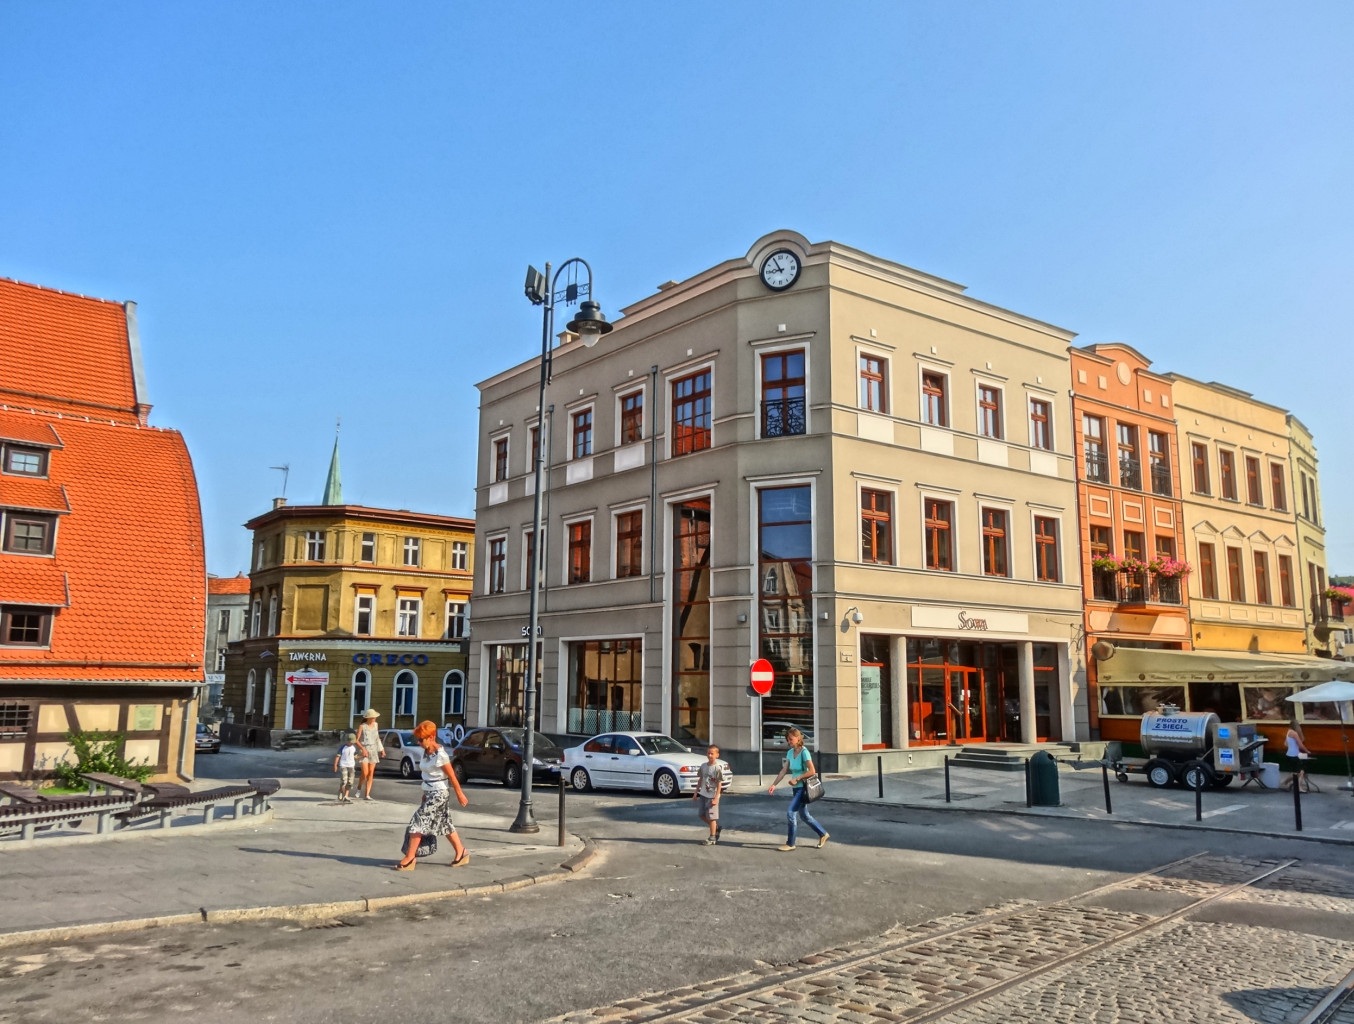
architecture, street, town, building, city, urban, cityscape, downtown, plaza, square, landmark, facade, poland, town square, neighbourhood, residential area, bydgoszcz, mostowa street, human settlement